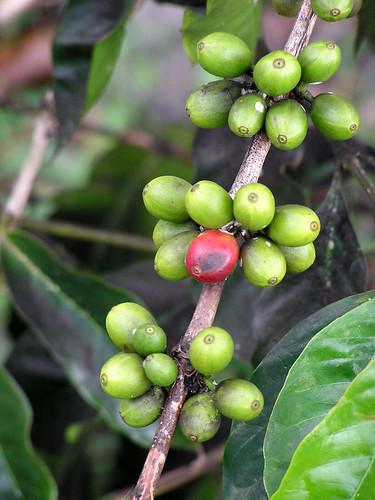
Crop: unknown
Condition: coffee_coffee_berry_blotch